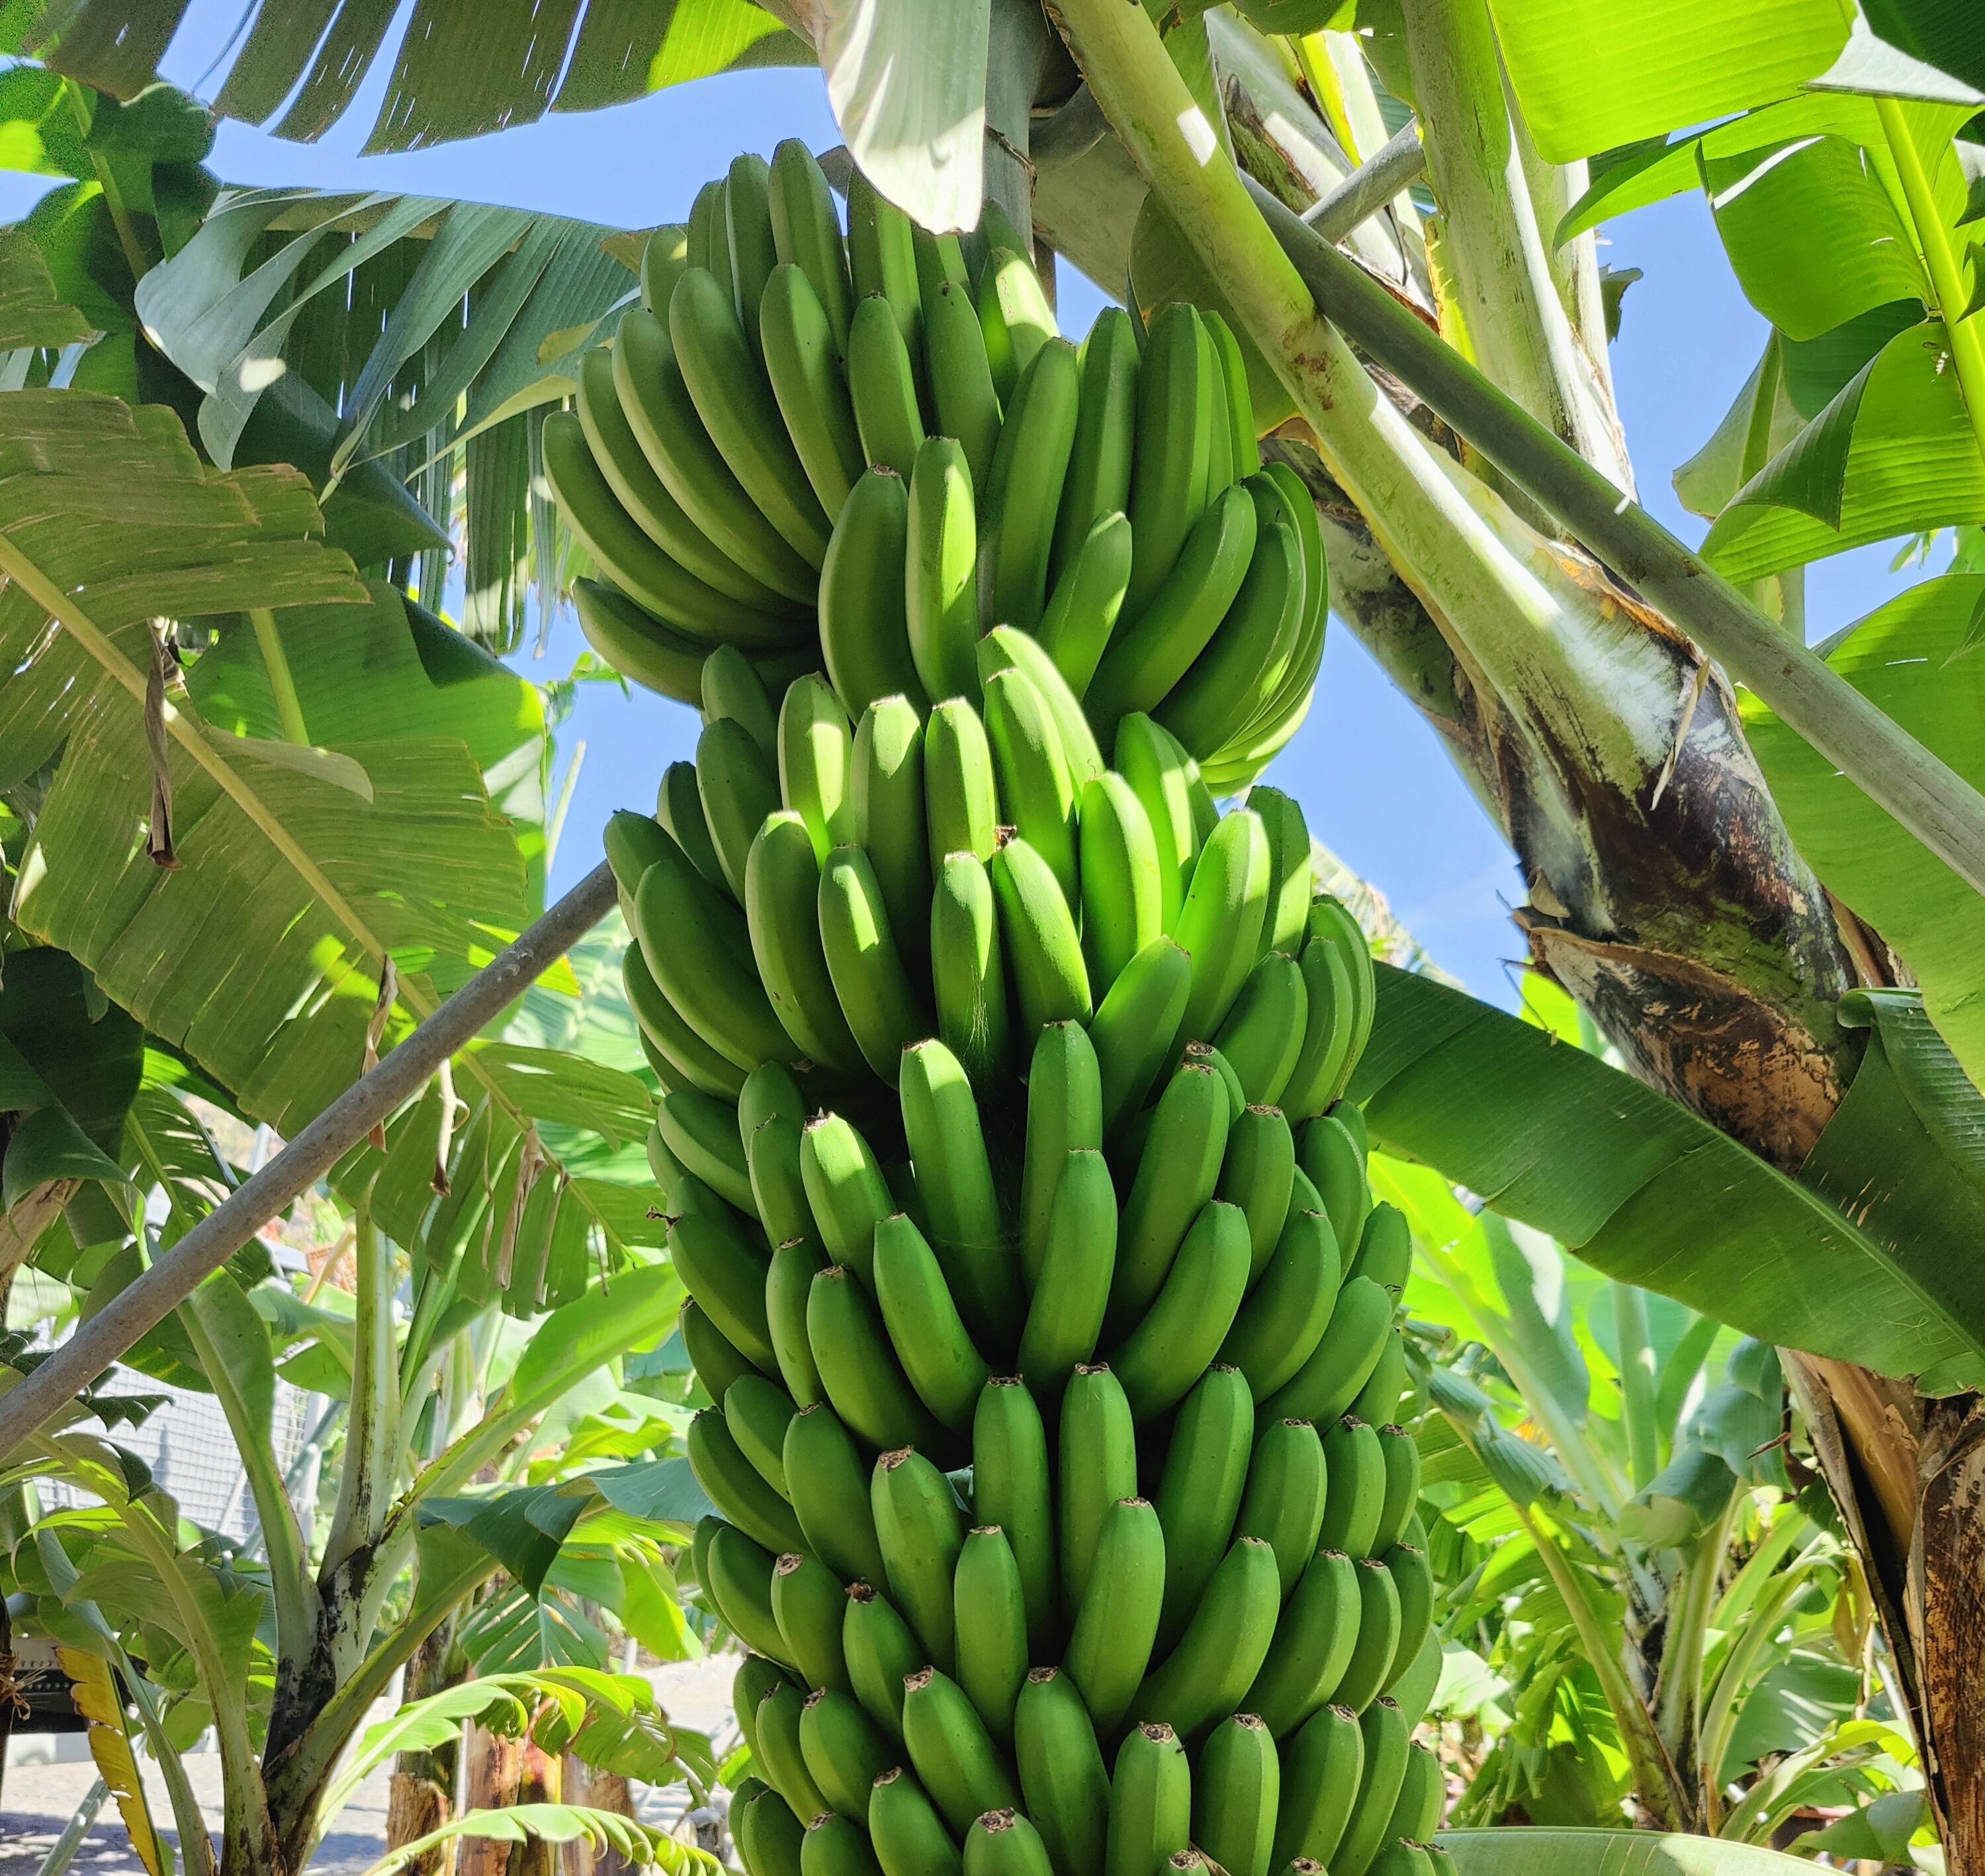
Label: Cut